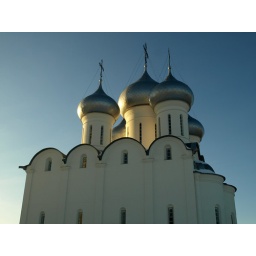
Stunning white mansonry church of 15th century in Vologda, up in the Russian North